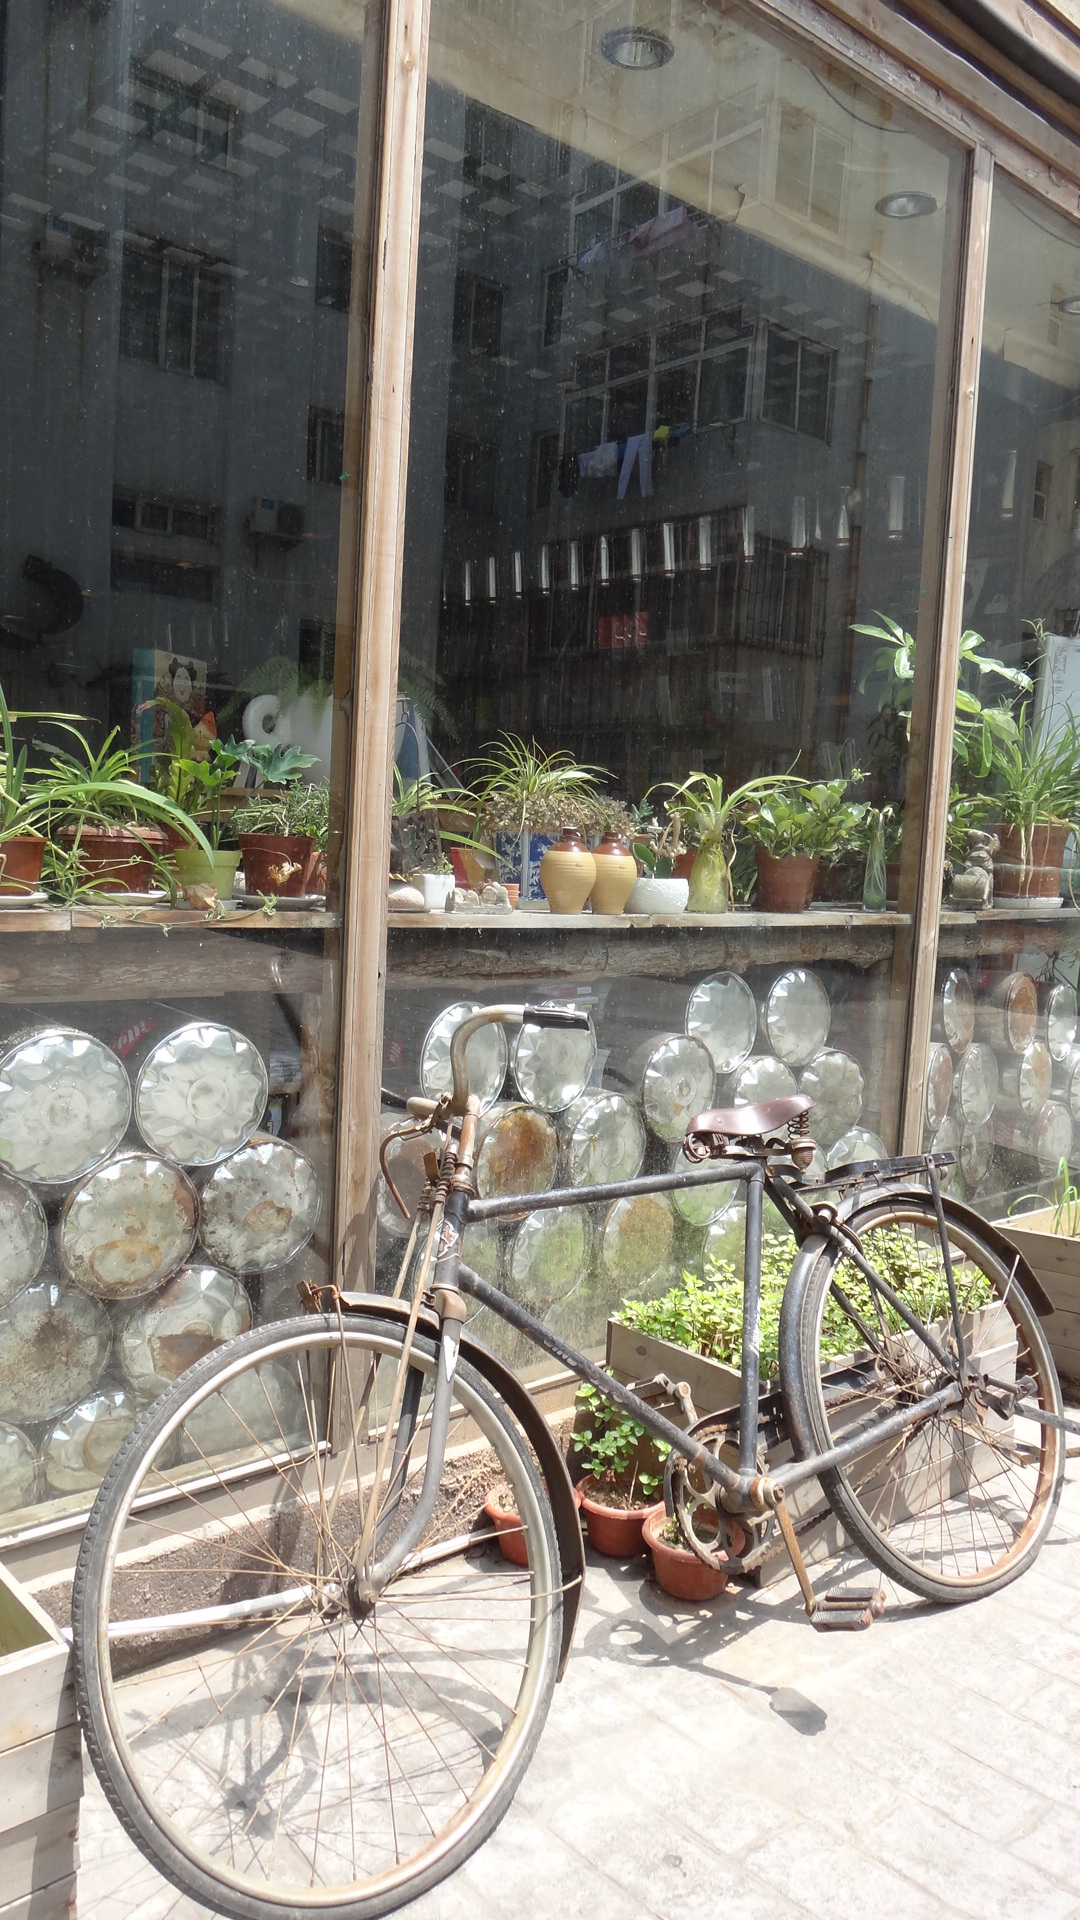
bicycle, shop, vehicle, sports equipment, obsolete, characteristic, land vehicle